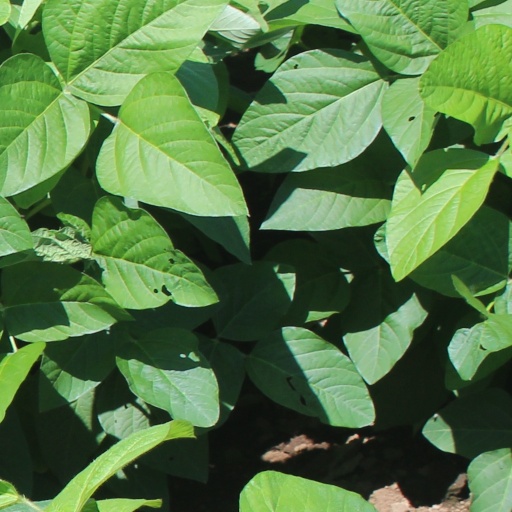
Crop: soybean